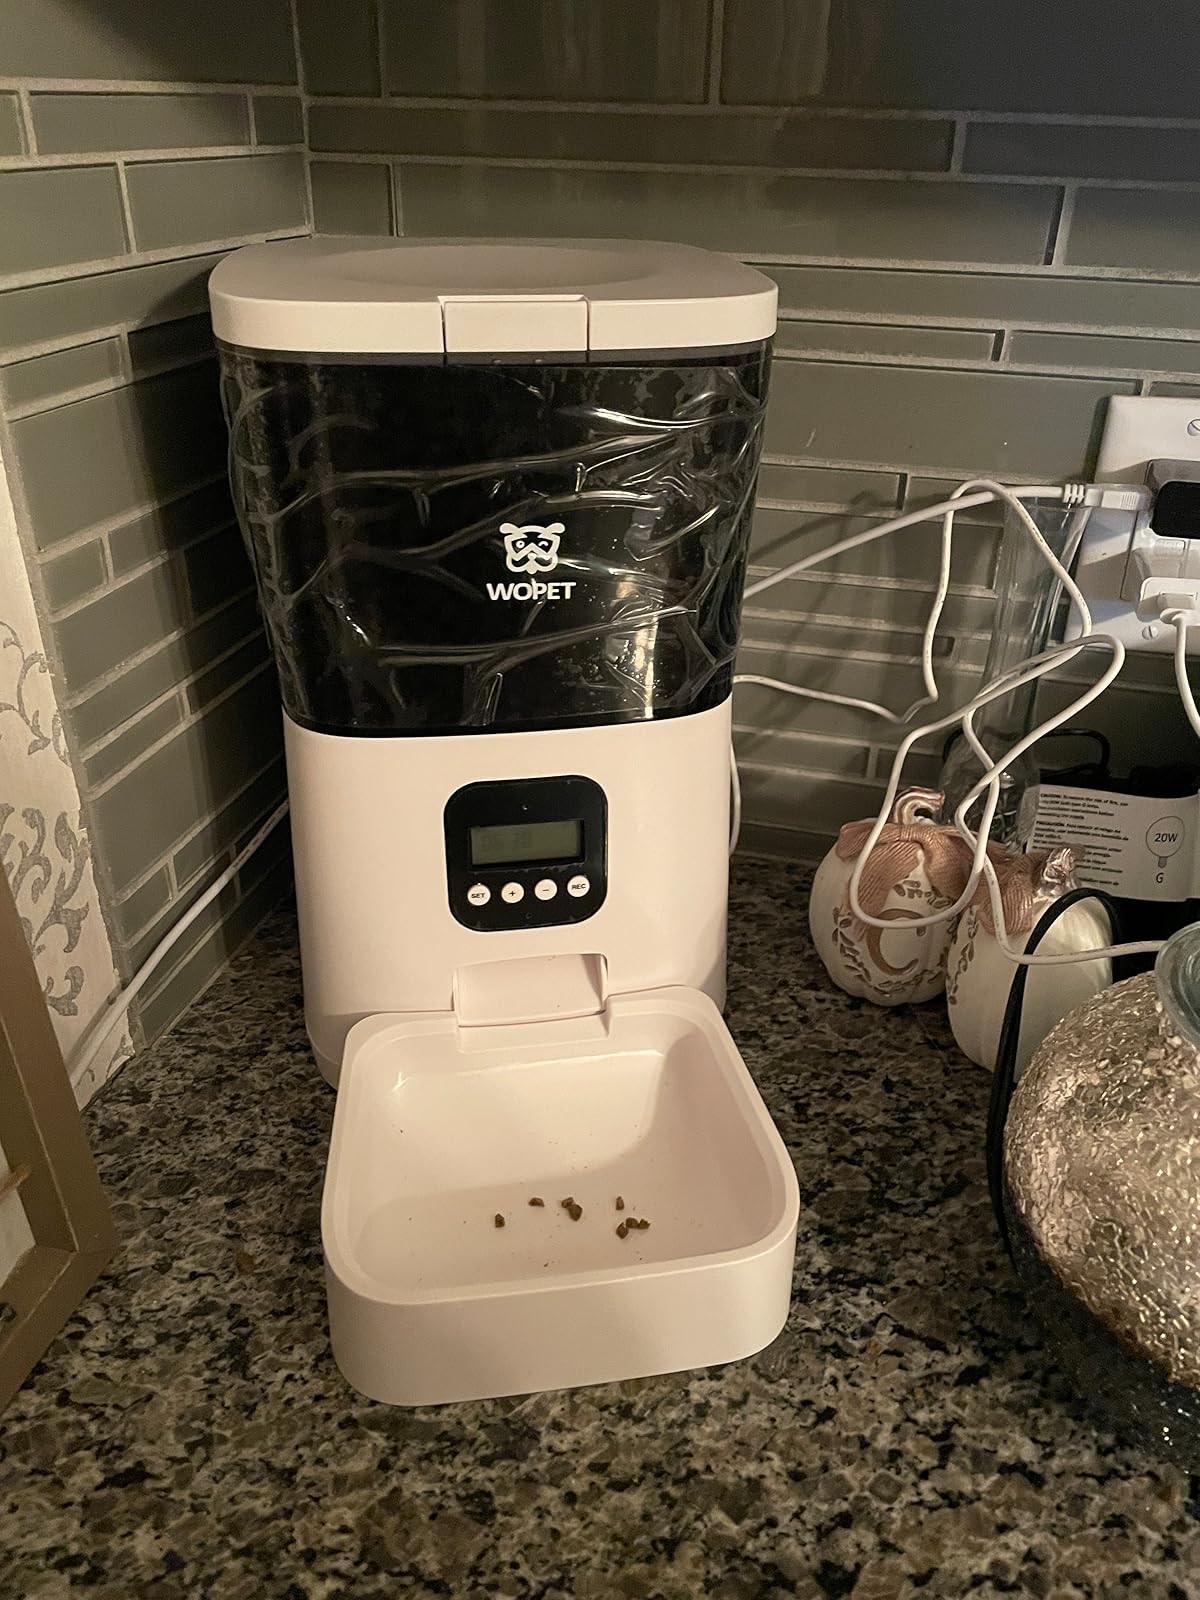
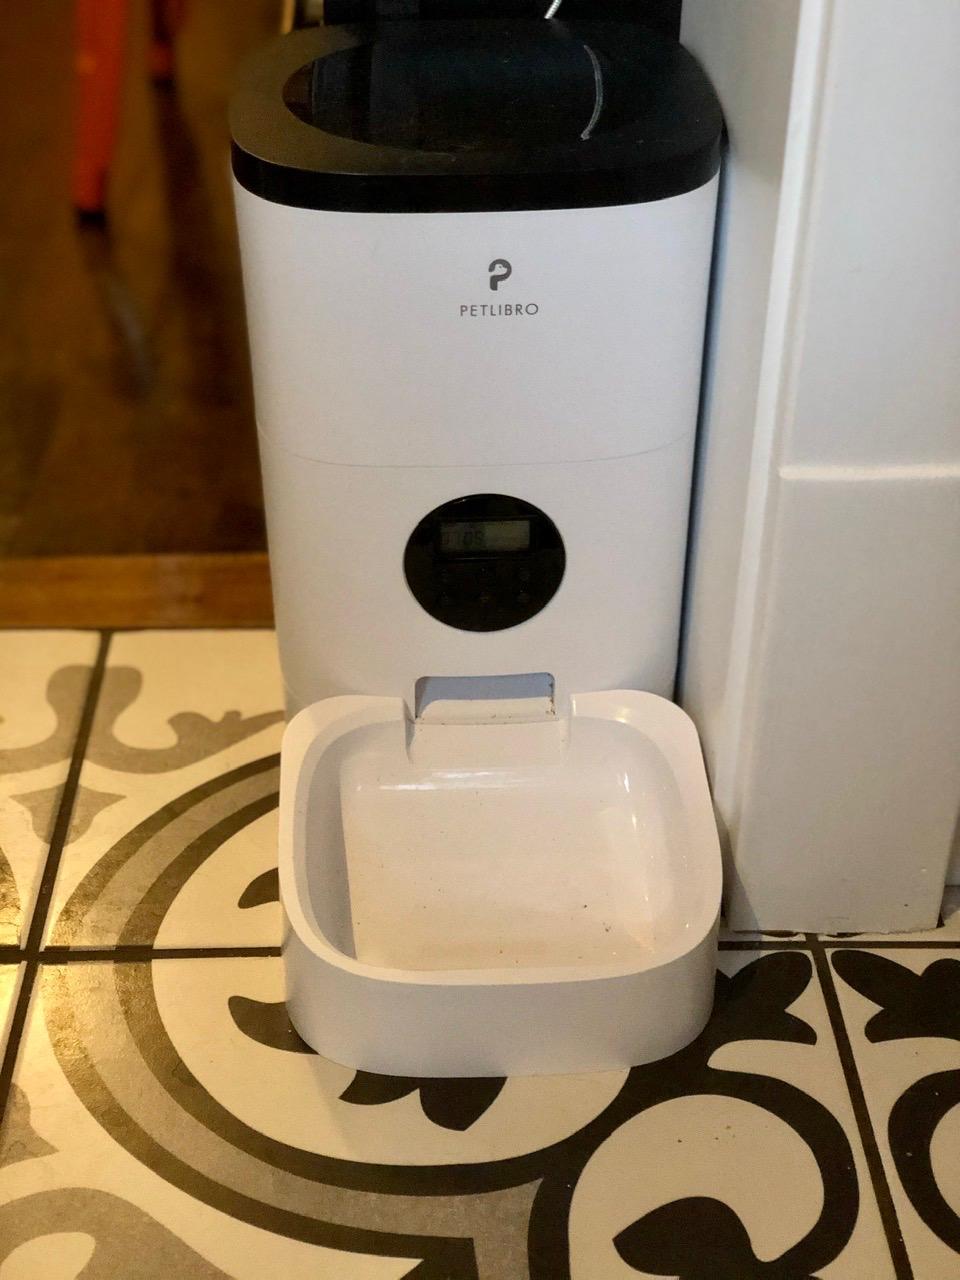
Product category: items_feeder
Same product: no